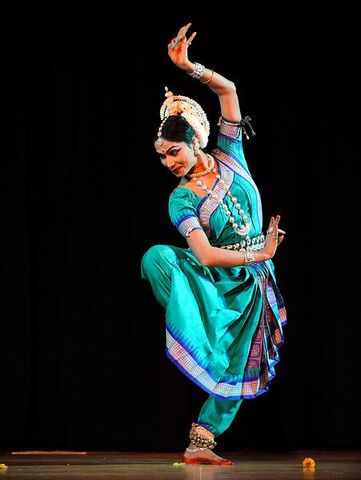
Dance form: odissi